Kyrie Irving

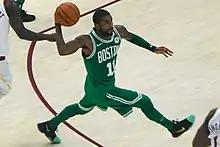
Irving in his debut for the Celtics against his former team, the Cavaliers

The Cavaliers finished the regular season as the top seed in the Eastern Conference with a 57–25 record. In the first round of the playoffs, they faced the eighth-seeded Detroit Pistons, and in a Game 1 win on April 17, Irving scored a playoff career-high 31 points. He tied that mark with another 31-point game in Game 4 of the series, helping the Cavaliers sweep the Pistons. The Cavaliers went on to breeze through the Eastern Conference playoffs with a 12–2 record to reach the 2016 NBA Finals, where they faced Golden State for the second straight year. Irving struggled with his shot in his debut Finals game, going 7-of-22 from the field for 26 points, as the Cavaliers were defeated 104–89 in Game 1. Facing a 3–1 deficit following a Game 4 loss, Irving and LeBron James took over in Game 5, each scoring 41 points to lead the Cavaliers to a 112–97 victory, forcing a Game 6. Irving and James became the first teammates to each score 40 points in an NBA Finals game. In Game 7, Irving hit a three-pointer with 53 seconds left in the game that propelled the Cavaliers to a 92–89 lead and an eventual 93–89 victory. The Cavaliers won the series 4–3 and became the first team to rally from a 3–1 Finals deficit, ending a 52-year major sports championship drought in Cleveland.